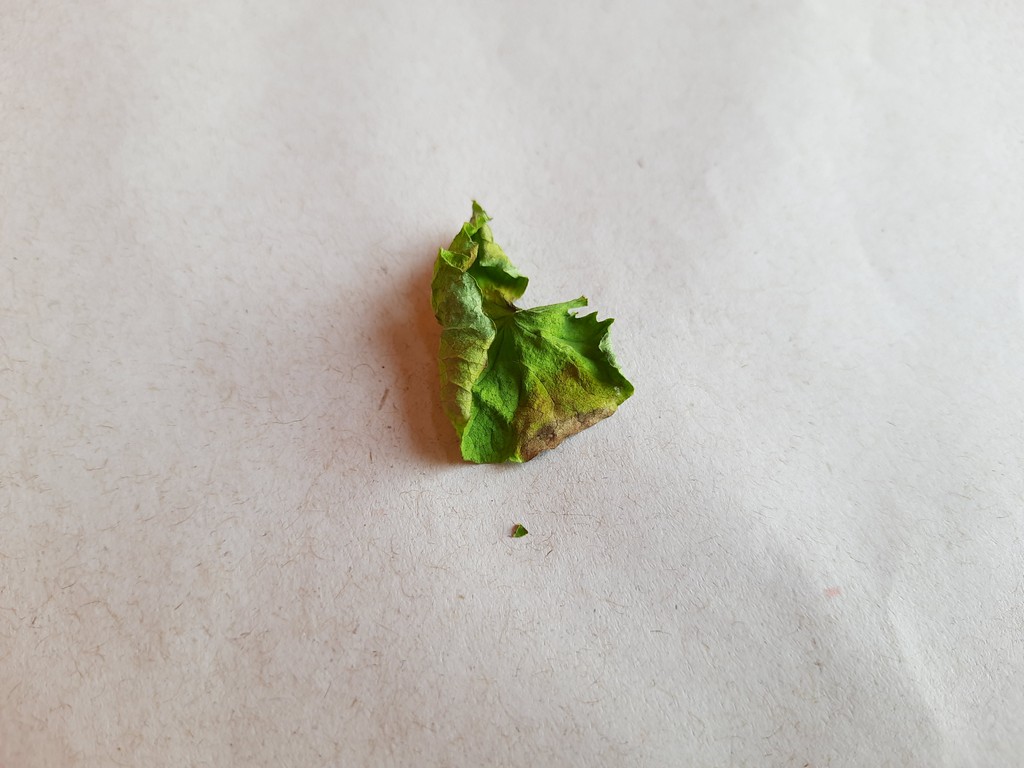
Label: Dried